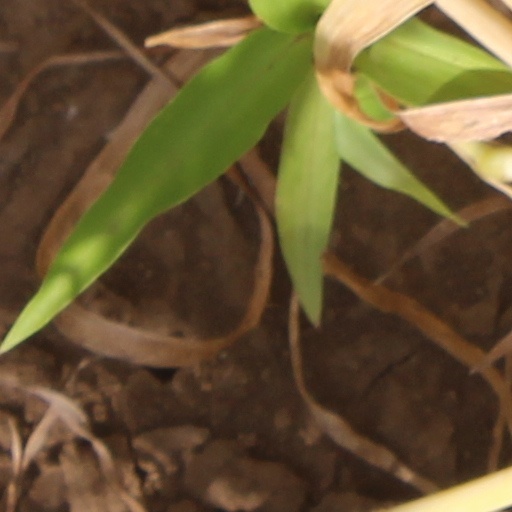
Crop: wheat